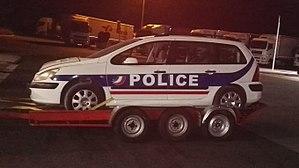
Peugeot 307, 2 litres HDI, de 2003 utilisé pour le tournage de film dont Taxi 5 en novembre 2017.
Taxi 5 est un film français d'action réalisé par Franck Gastambide, sorti en 2018.